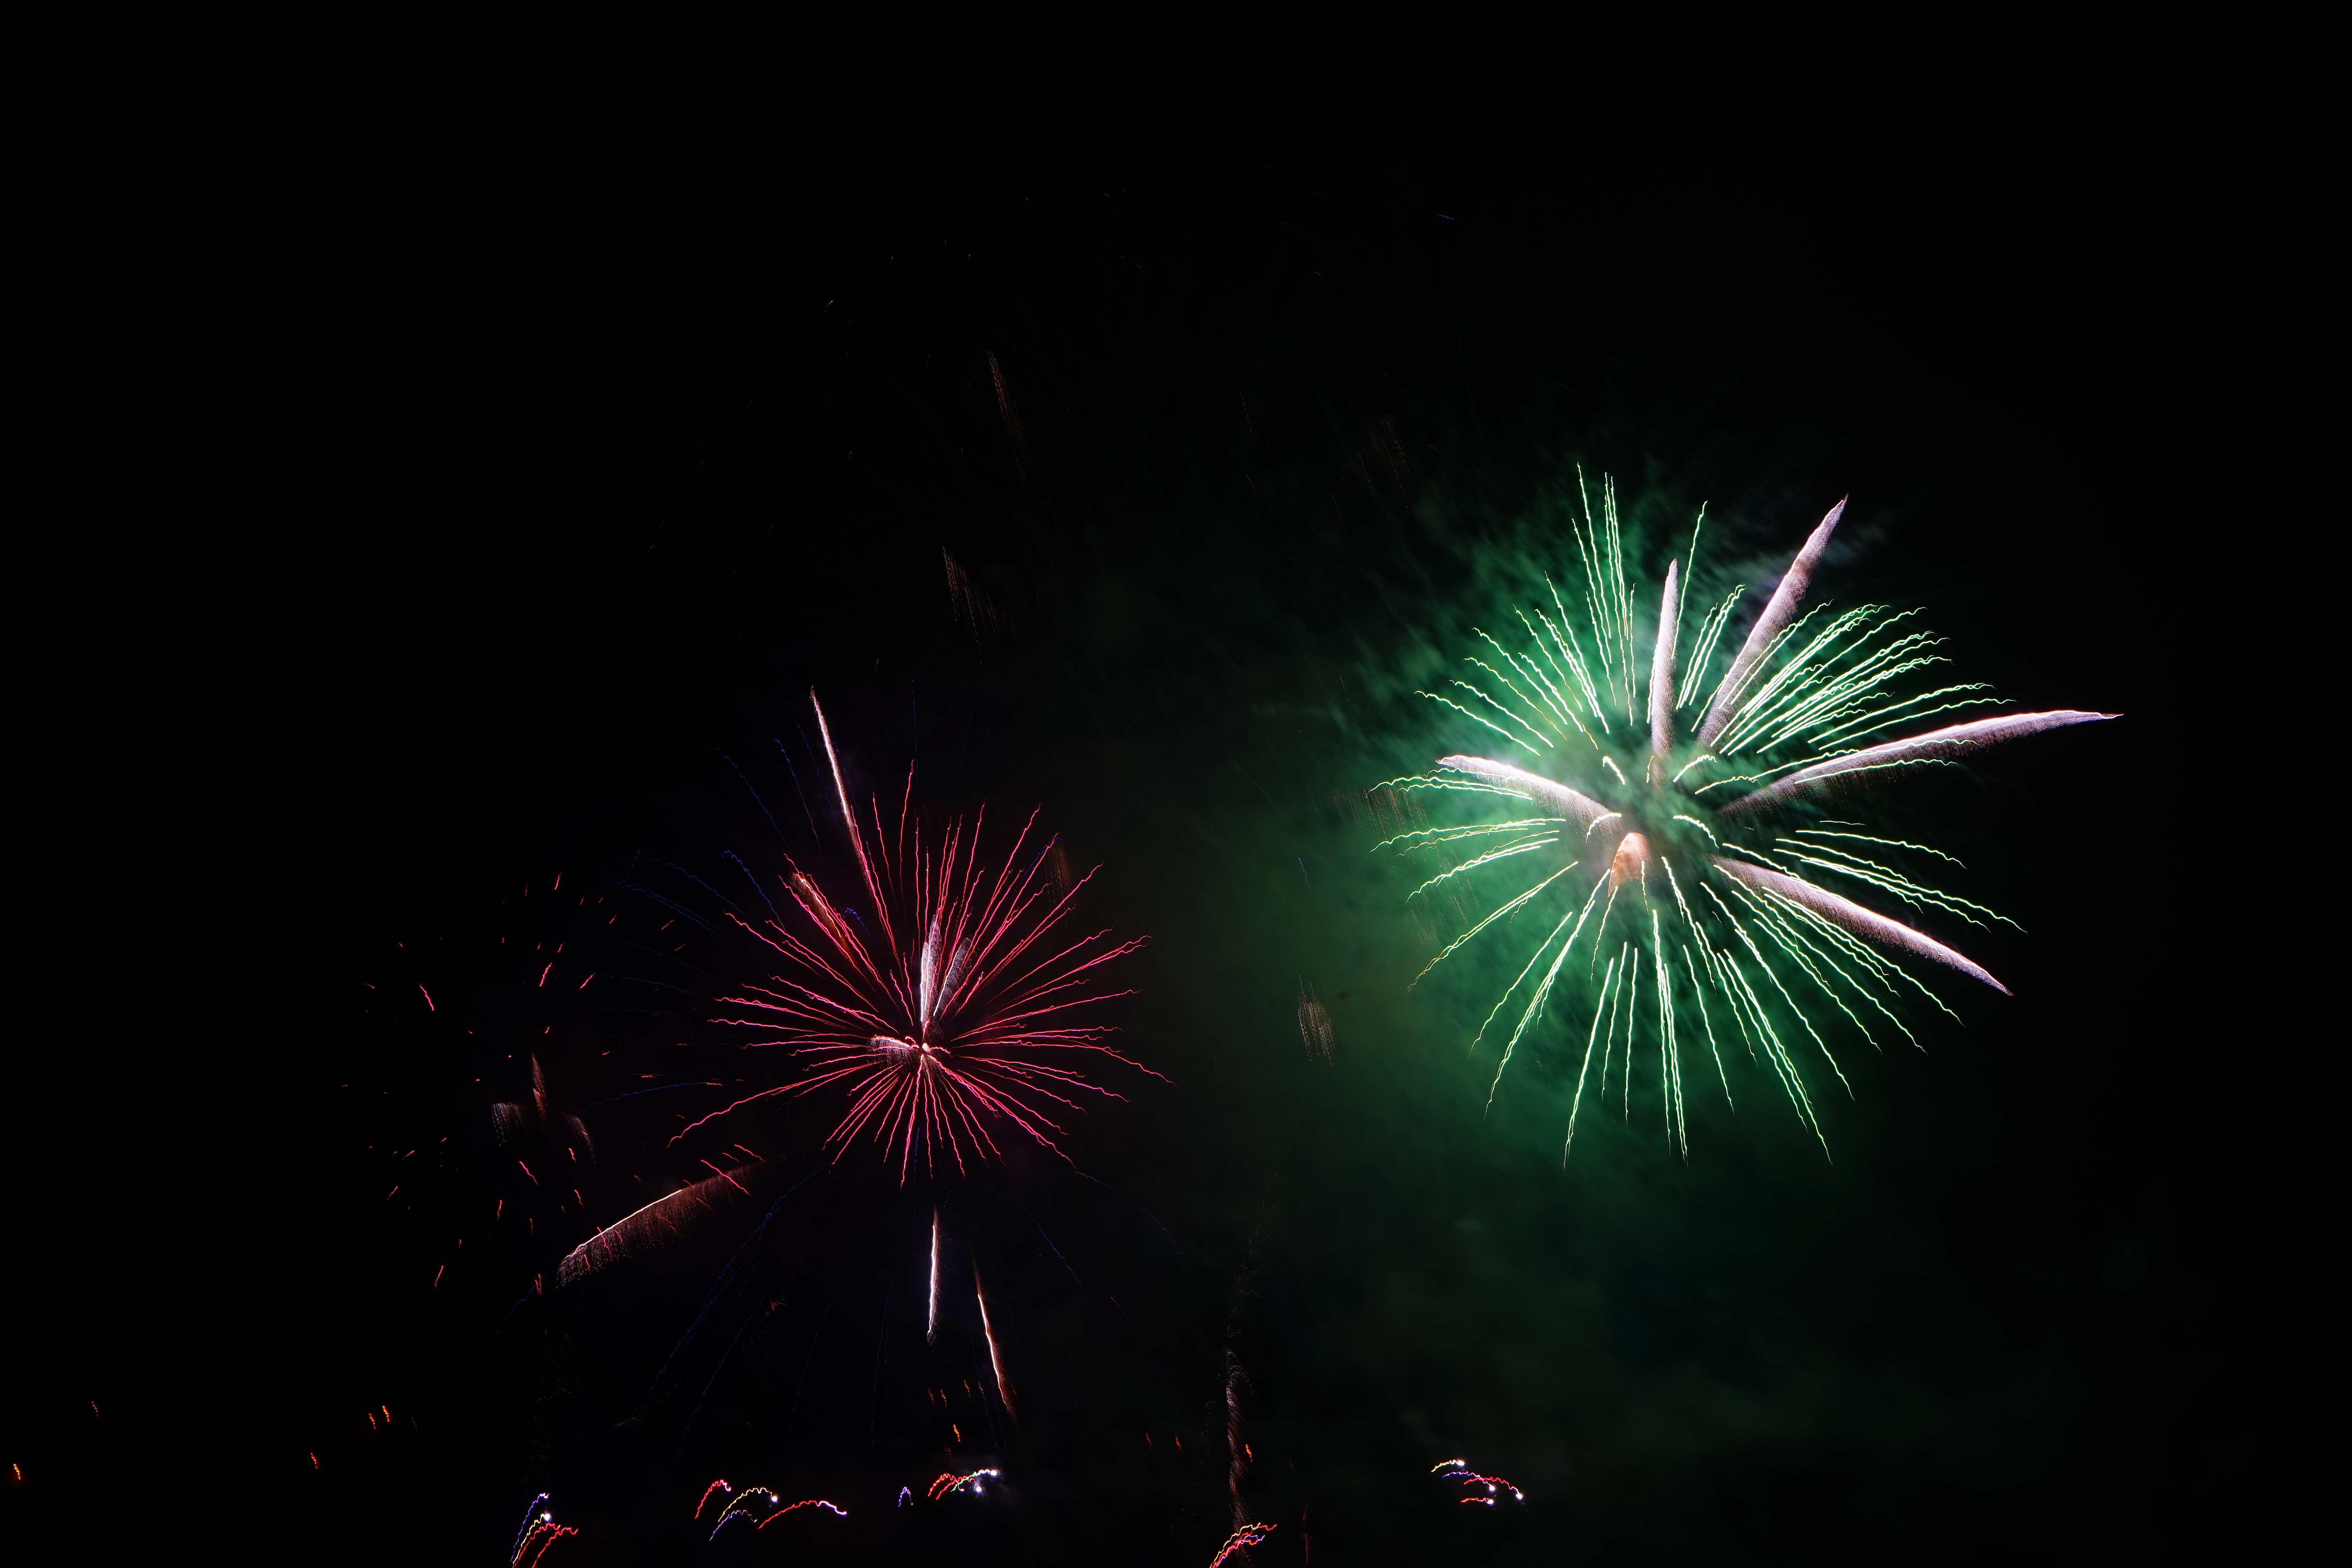
light, recreation, green, color, colorful, pyrotechnics, rocket, explode, fireworks, event, new year's eve, new year's day, shower of sparks, fireworks art, outdoor recreation, high fireworks, effect body, fire work